Michael Krohn-Dehli

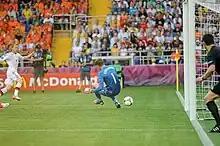
Krohn-Dehli scoring the winner against the Netherlands at Euro 2012

Krohn-Dehli scored the only goal in Denmark's 1–0 victory over the Netherlands in UEFA Euro 2012. After that match, Krohn-Dehli said he was satisfied with scoring and told reporters after the game, "It's a little bit special for me as I played for eight years in Holland and have a Dutch girlfriend, so I think the whole family was cheering in Holland". He also scored the lone goal for Denmark in the final group stage game against Germany, a 1–2 loss.